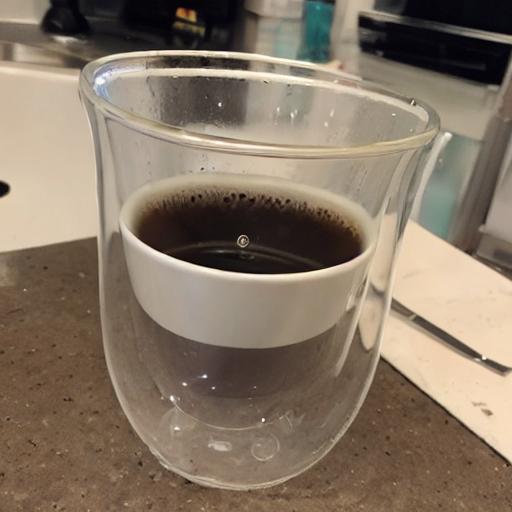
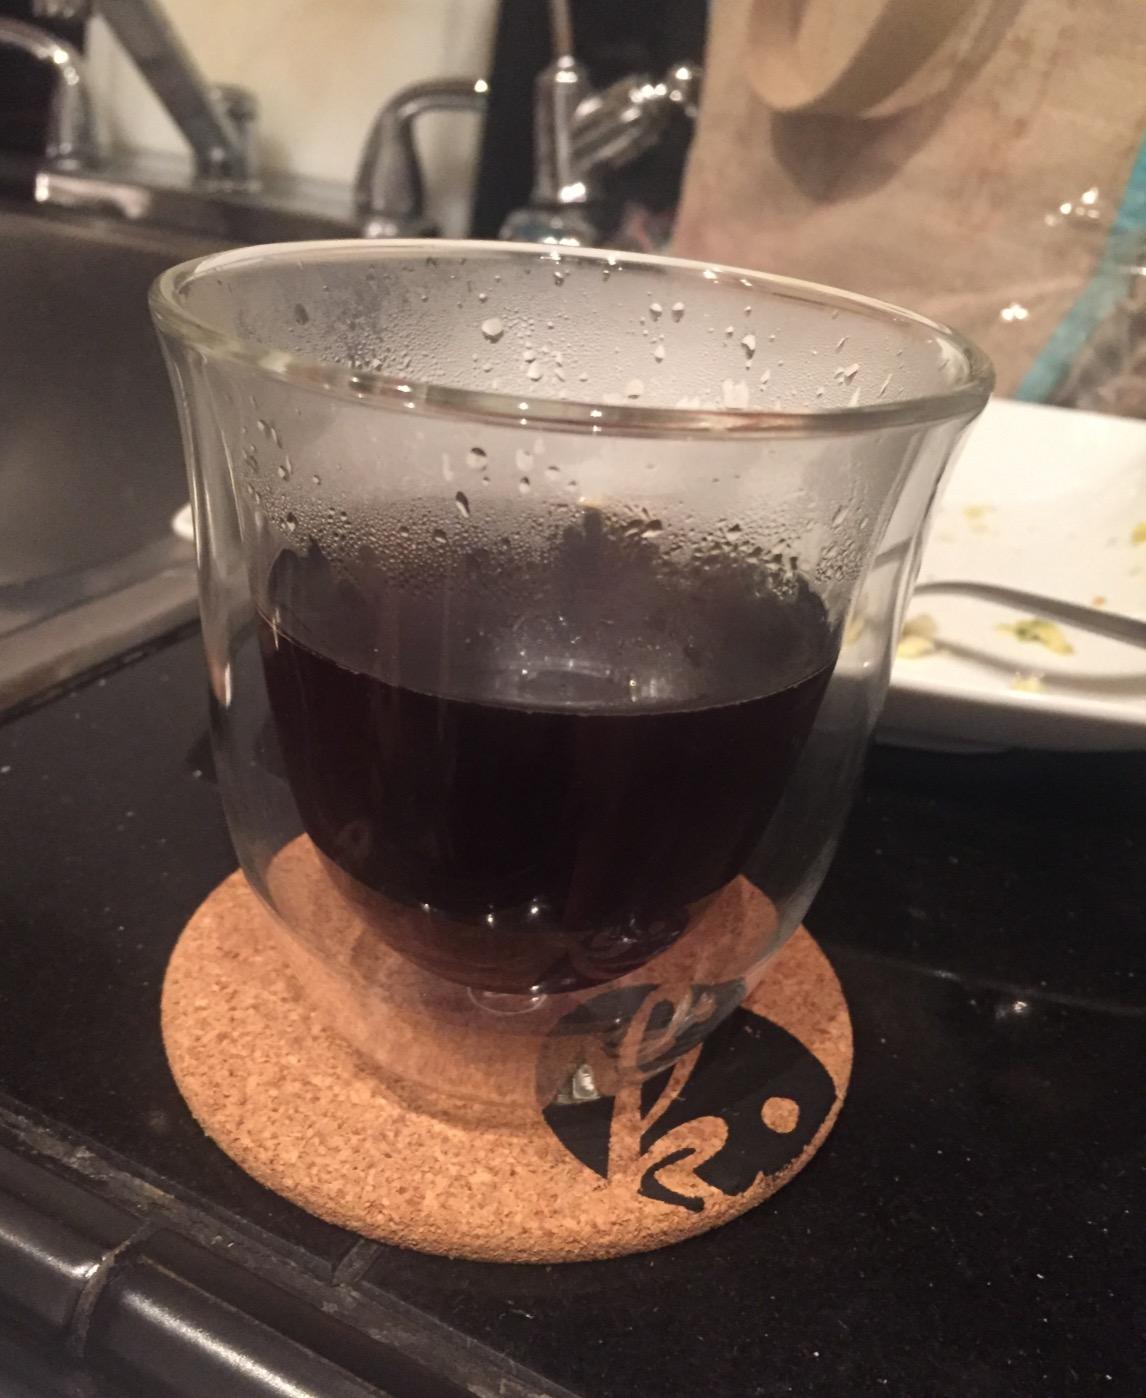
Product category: items_mug
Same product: no